The Adventure of the Greek Interpreter

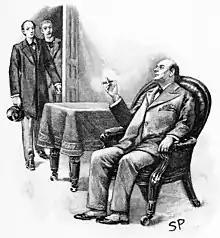
Sherlock Holmes, Dr. Watson and Mycroft Holmes in 221B Baker Street, 1893 illustration by Sidney Paget

An advertisement has been placed begging the public for information. It yields a result. A Mr. Davenport knows the woman in question, and she is currently residing at The Myrtles, a house in Beckenham. Sherlock Holmes and his brother Mycroft, who received the message from Davenport, decide that they must go to Beckenham to see about this. Watson comes, too, and they decide to pick up Inspector Gregson, and Melas as well in case some translating needs to be done. They find, however, that he has already been picked up, by a nervous, giggling man brandishing a bludgeon. Holmes knows that this means the thugs know that Melas has betrayed them.